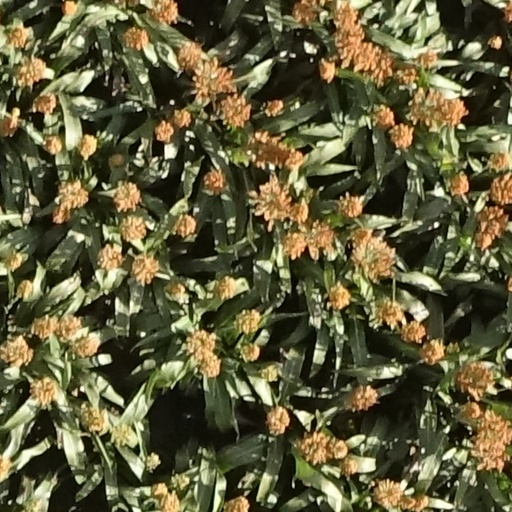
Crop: sorghum